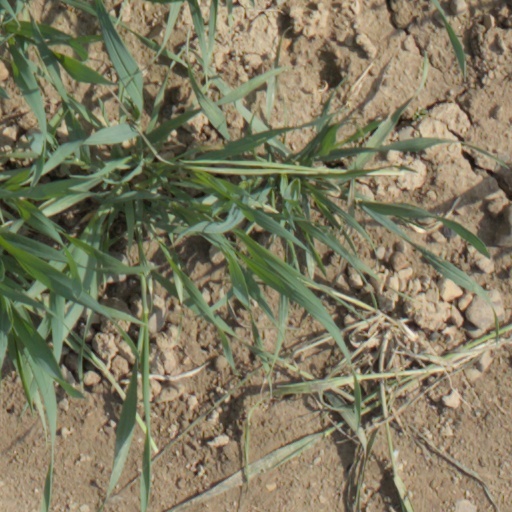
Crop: wheat